Conservatism in Canada

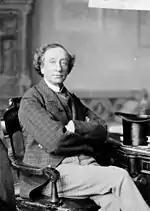
John A. Macdonald shortly after his win in the 1878 election

The MacDonald-Cartier coalition's prestige was only strengthened by the creation of the new Canadian Confederation in 1867. Their coalition dominated the early politics of the new state. Their "National Policy" of high tariffs against the United States, and intense railway building, became the basis of a political dynasty that dominated Canadian politics from Confederation until Macdonald's death in office in 1891. The greatest strain in this coalition came during the Riel rebellions of 1869 and 1885, which inflamed French-English and Protestant-Catholic tensions in the country. After Macdonald's death, the coalition faltered.